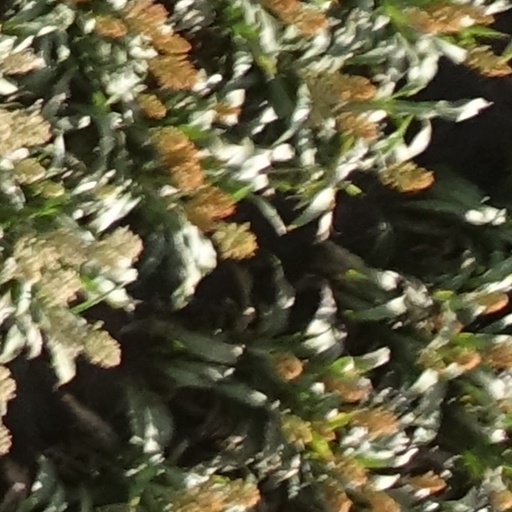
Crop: sorghum